Heerlen

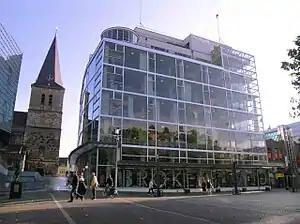
Glaspaleis

The city's best-known architect is Frits Peutz. His legacy consists of at least 10 landmark buildings in Heerlen. In 1935 Heerlen's most famous landmark building, the Glaspaleis, was built next to the medieval church in the centre of the then modest town. It was commissioned by the merchant Peter Schunck and it was quite an extraordinary step for this conservative businessman to ask the young Heerlen-based architect Peutz to design the new Schunck department store. It is one of the most outstanding examples of early Modernism in The Netherlands but it was only recognized as such at a fairly late stage (after it had been badly maimed). In the 1990s it was added to a prestigious list of the world's "1000 most important buildings of the 20th century" created by the International Union of Architects (only 13 buildings in the Netherlands are on that list). It encouraged the city administrators to buy the dilapidated building and make plans for its renovation. The renovation has now been completed and it now houses several of the city's cultural institutions, including a museum of modern art. The renovated Glaspaleis has become a symbol of the revived Heerlen after the closing of the coalmines.